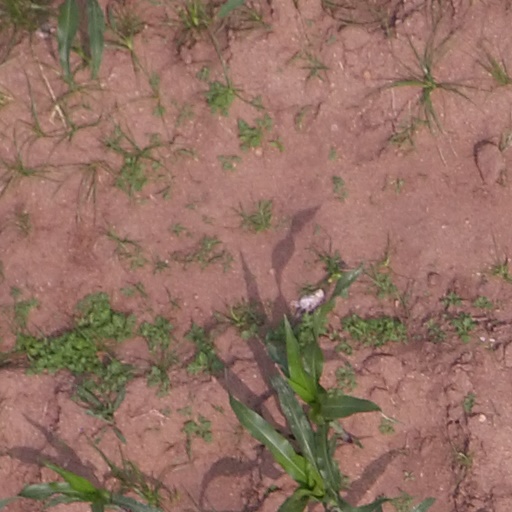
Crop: maize; corn